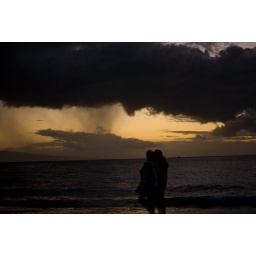
Sunset with colorful cloudy sky at Kihei in Maui, Hawaii